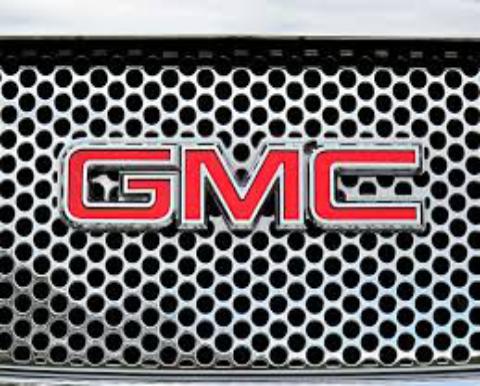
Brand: GMC
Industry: Transportation